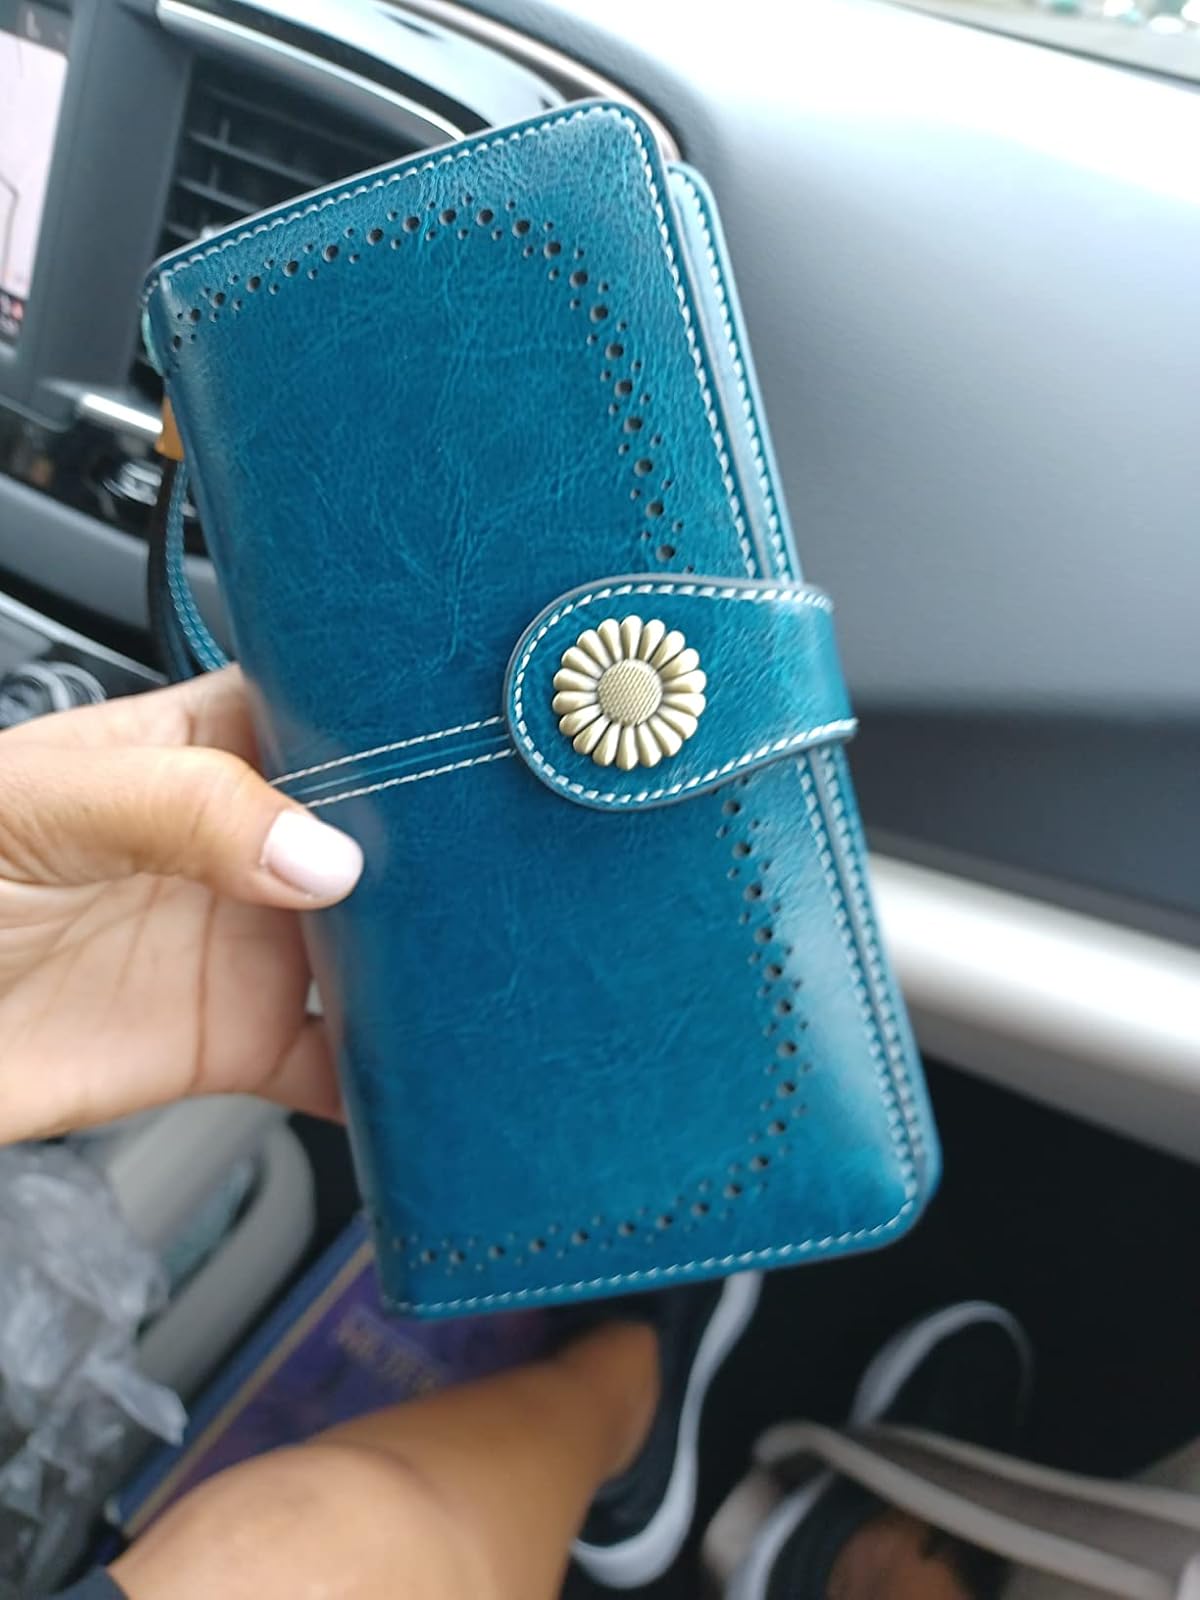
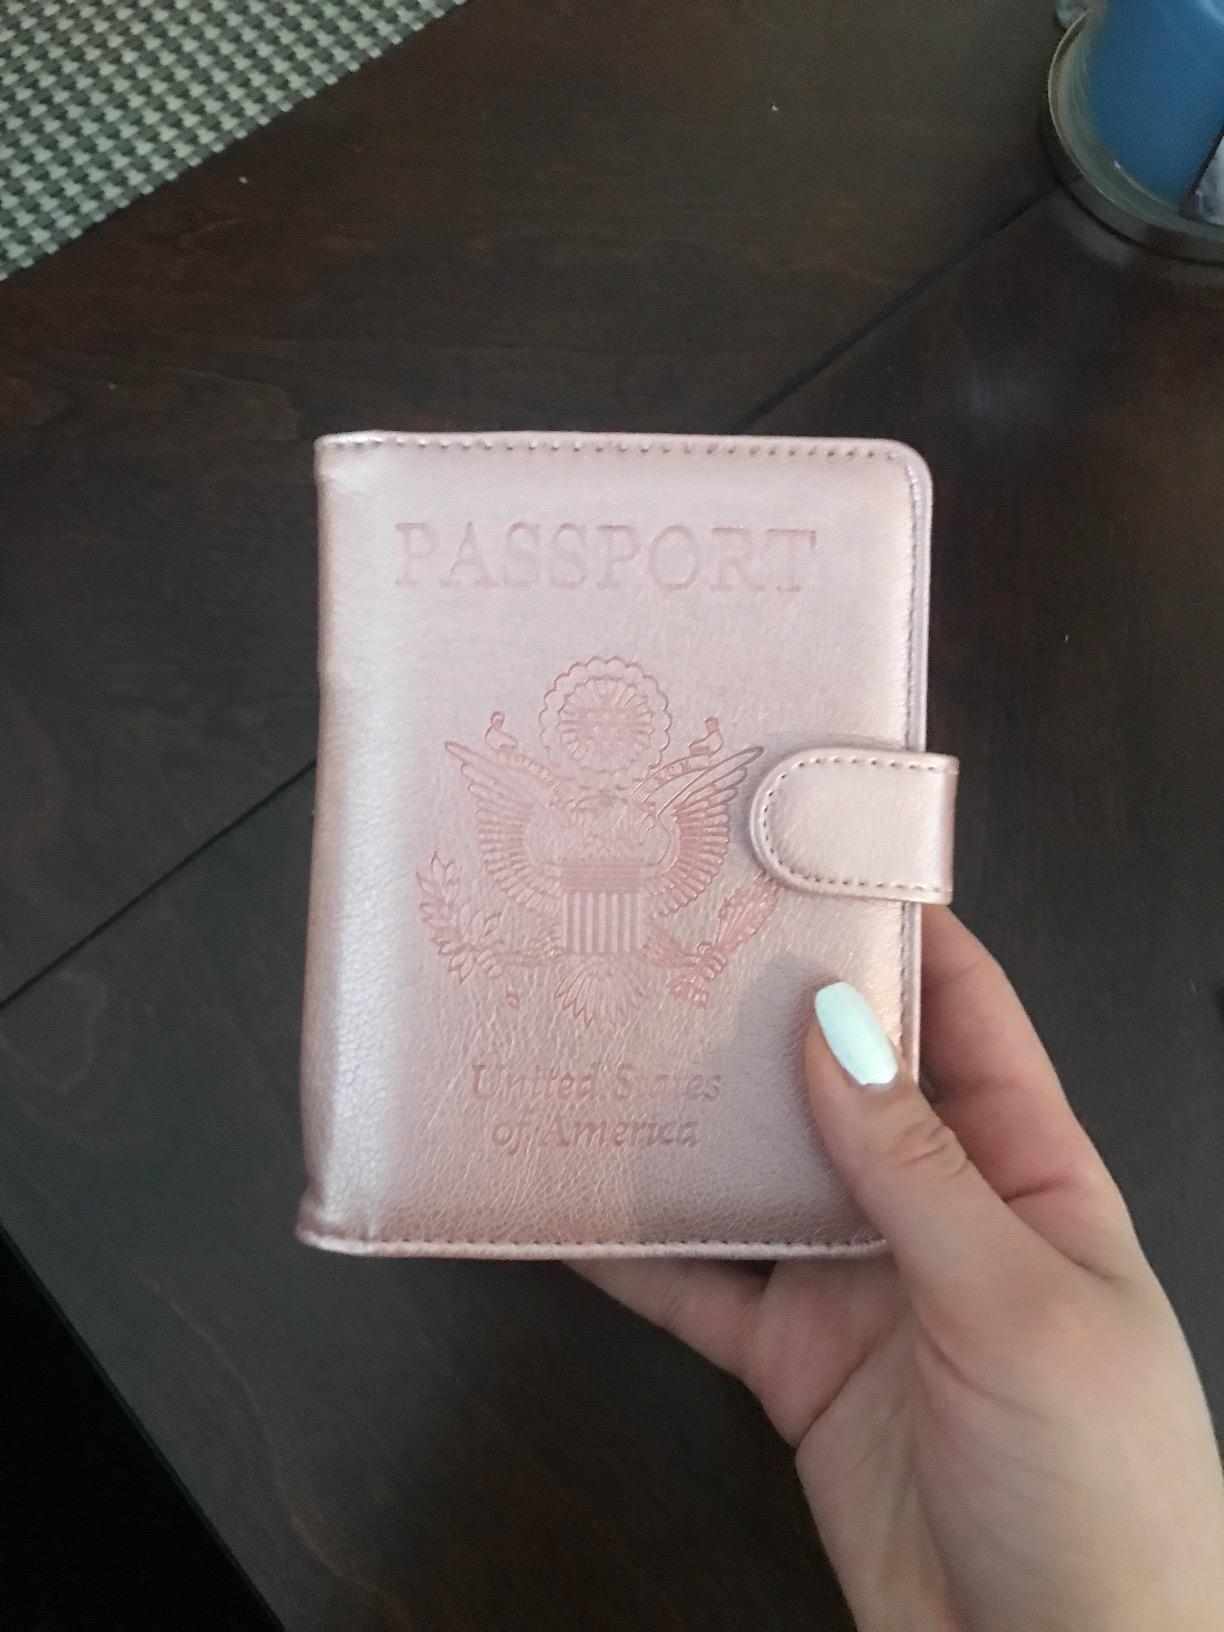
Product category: accessories_wallet
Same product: no